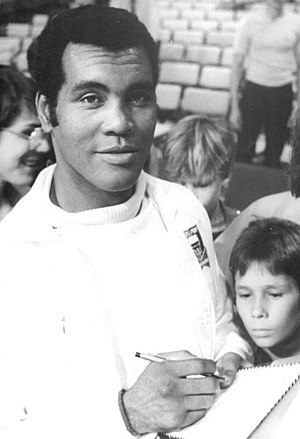
Teófilo Stevenson
Teófilo Stevenson skriver autograf i Østberlin i 1985
Teófilo Stevenson Lawrence var en cubansk bokser. Han regnes for at være en af tidernes bedste boksere. Han vandt guldmedaljer ved de olympiske lege i 1972 i München, 1976 i Montreal, 1980 i Moskva og vandt ligeledes VM for amatørboksere tre gange.